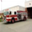
Label: truck